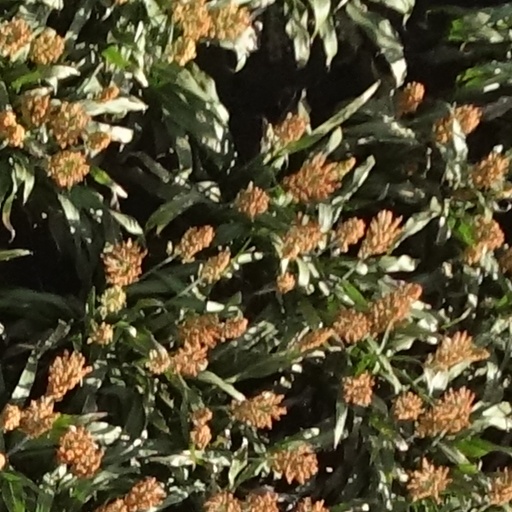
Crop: sorghum